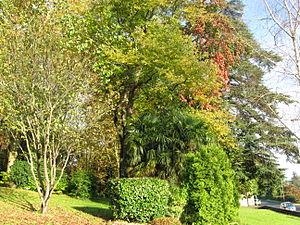
Vue partielle du parc ""Pommé"" à Oloron-Sainte-Marie (Pyrénées-Atlantiques) Pyrénées)."
Oloron-Sainte-Marie est une commune française située dans le département des Pyrénées-Atlantiques, en région Nouvelle-Aquitaine.
Oloron est une ancienne commune française du département des Pyrénées-Atlantiques. Le 18 mai 1858, la commune fusionne avec Sainte-Marie-Legugnon pour former la nouvelle commune d'Oloron-Sainte-Marie.